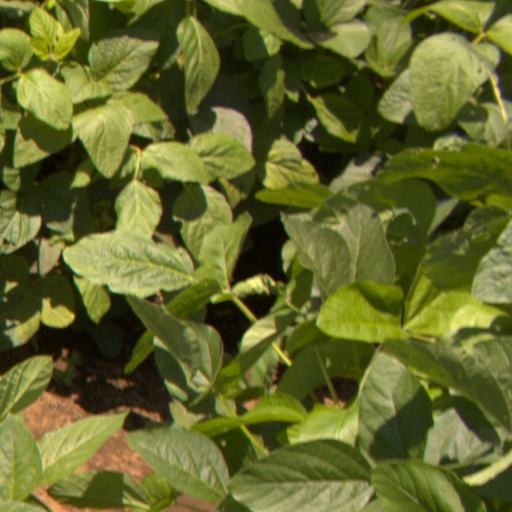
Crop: soybean